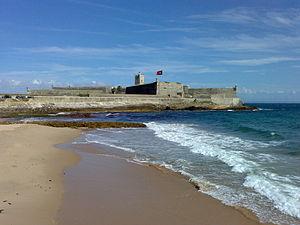
Leonardo Torriani est un ingénieur militaire et architecte d'origine italienne ayant servir les souverains espagnols et portugais.
Le phare de São Julião est un phare situé dans le Fort de São Julião da Barra, qui se trouve dans la freguesia de São Julião da Barra de la municipalité de Oeiras, dans le district de Lisbonne.